Backward design

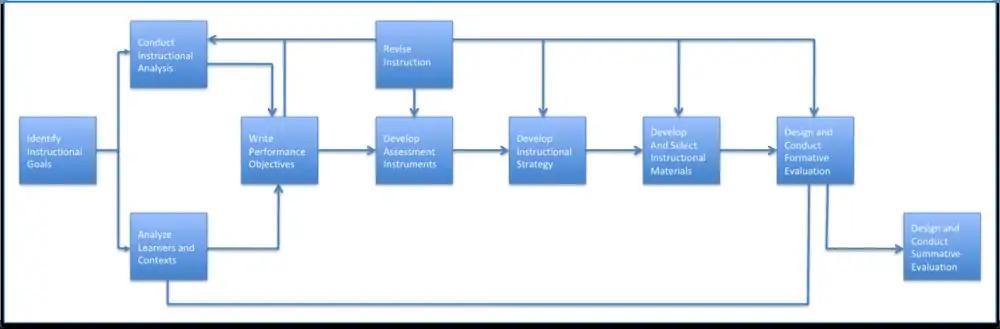
Dick and Carey Model

The Dick and Carey model is made up of nine different stages which are meant to be executed in parallel, rather than linear, fashion, but this model still follows the same basic instructional design pattern of the ADDIE model, as does backward design. The Dick and Carey model focuses on the interrelationship between context, content, learning and instruction, and addresses instruction as an entire system. In this model, all of the components of this model work together to enable learners to meet the desired learning outcomes. The model includes the following components: